Periplus of Pseudo-Scylax

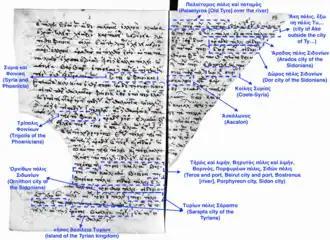
The 13th century surviving copy of the original Greek Pseudo-Scylax manuscript pages describing the coast of Syria and Phoenicia (annotated)

The Periplus of Pseudo-Scylax is an ancient Greek periplus (περίπλους "períplous", 'circumnavigation') describing the sea route around the Mediterranean and Black Sea. It probably dates from the mid-4th century BC, specifically the 330s, and was probably written at or near Athens. Its author is often included among the ranks of 'minor' Greek geographers. There is only one manuscript available, which postdates the original work by over 1500 years.